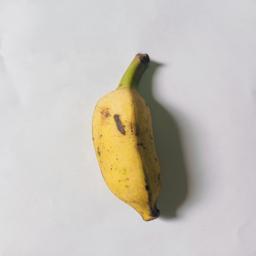
Banana variety: Bangla Kola